Amy Jo Hutchison

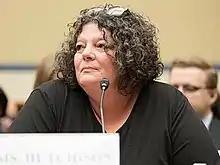

Amy Jo Hutchison is an American economic justice advocate who campaigns against poverty and hunger in West Virginia.